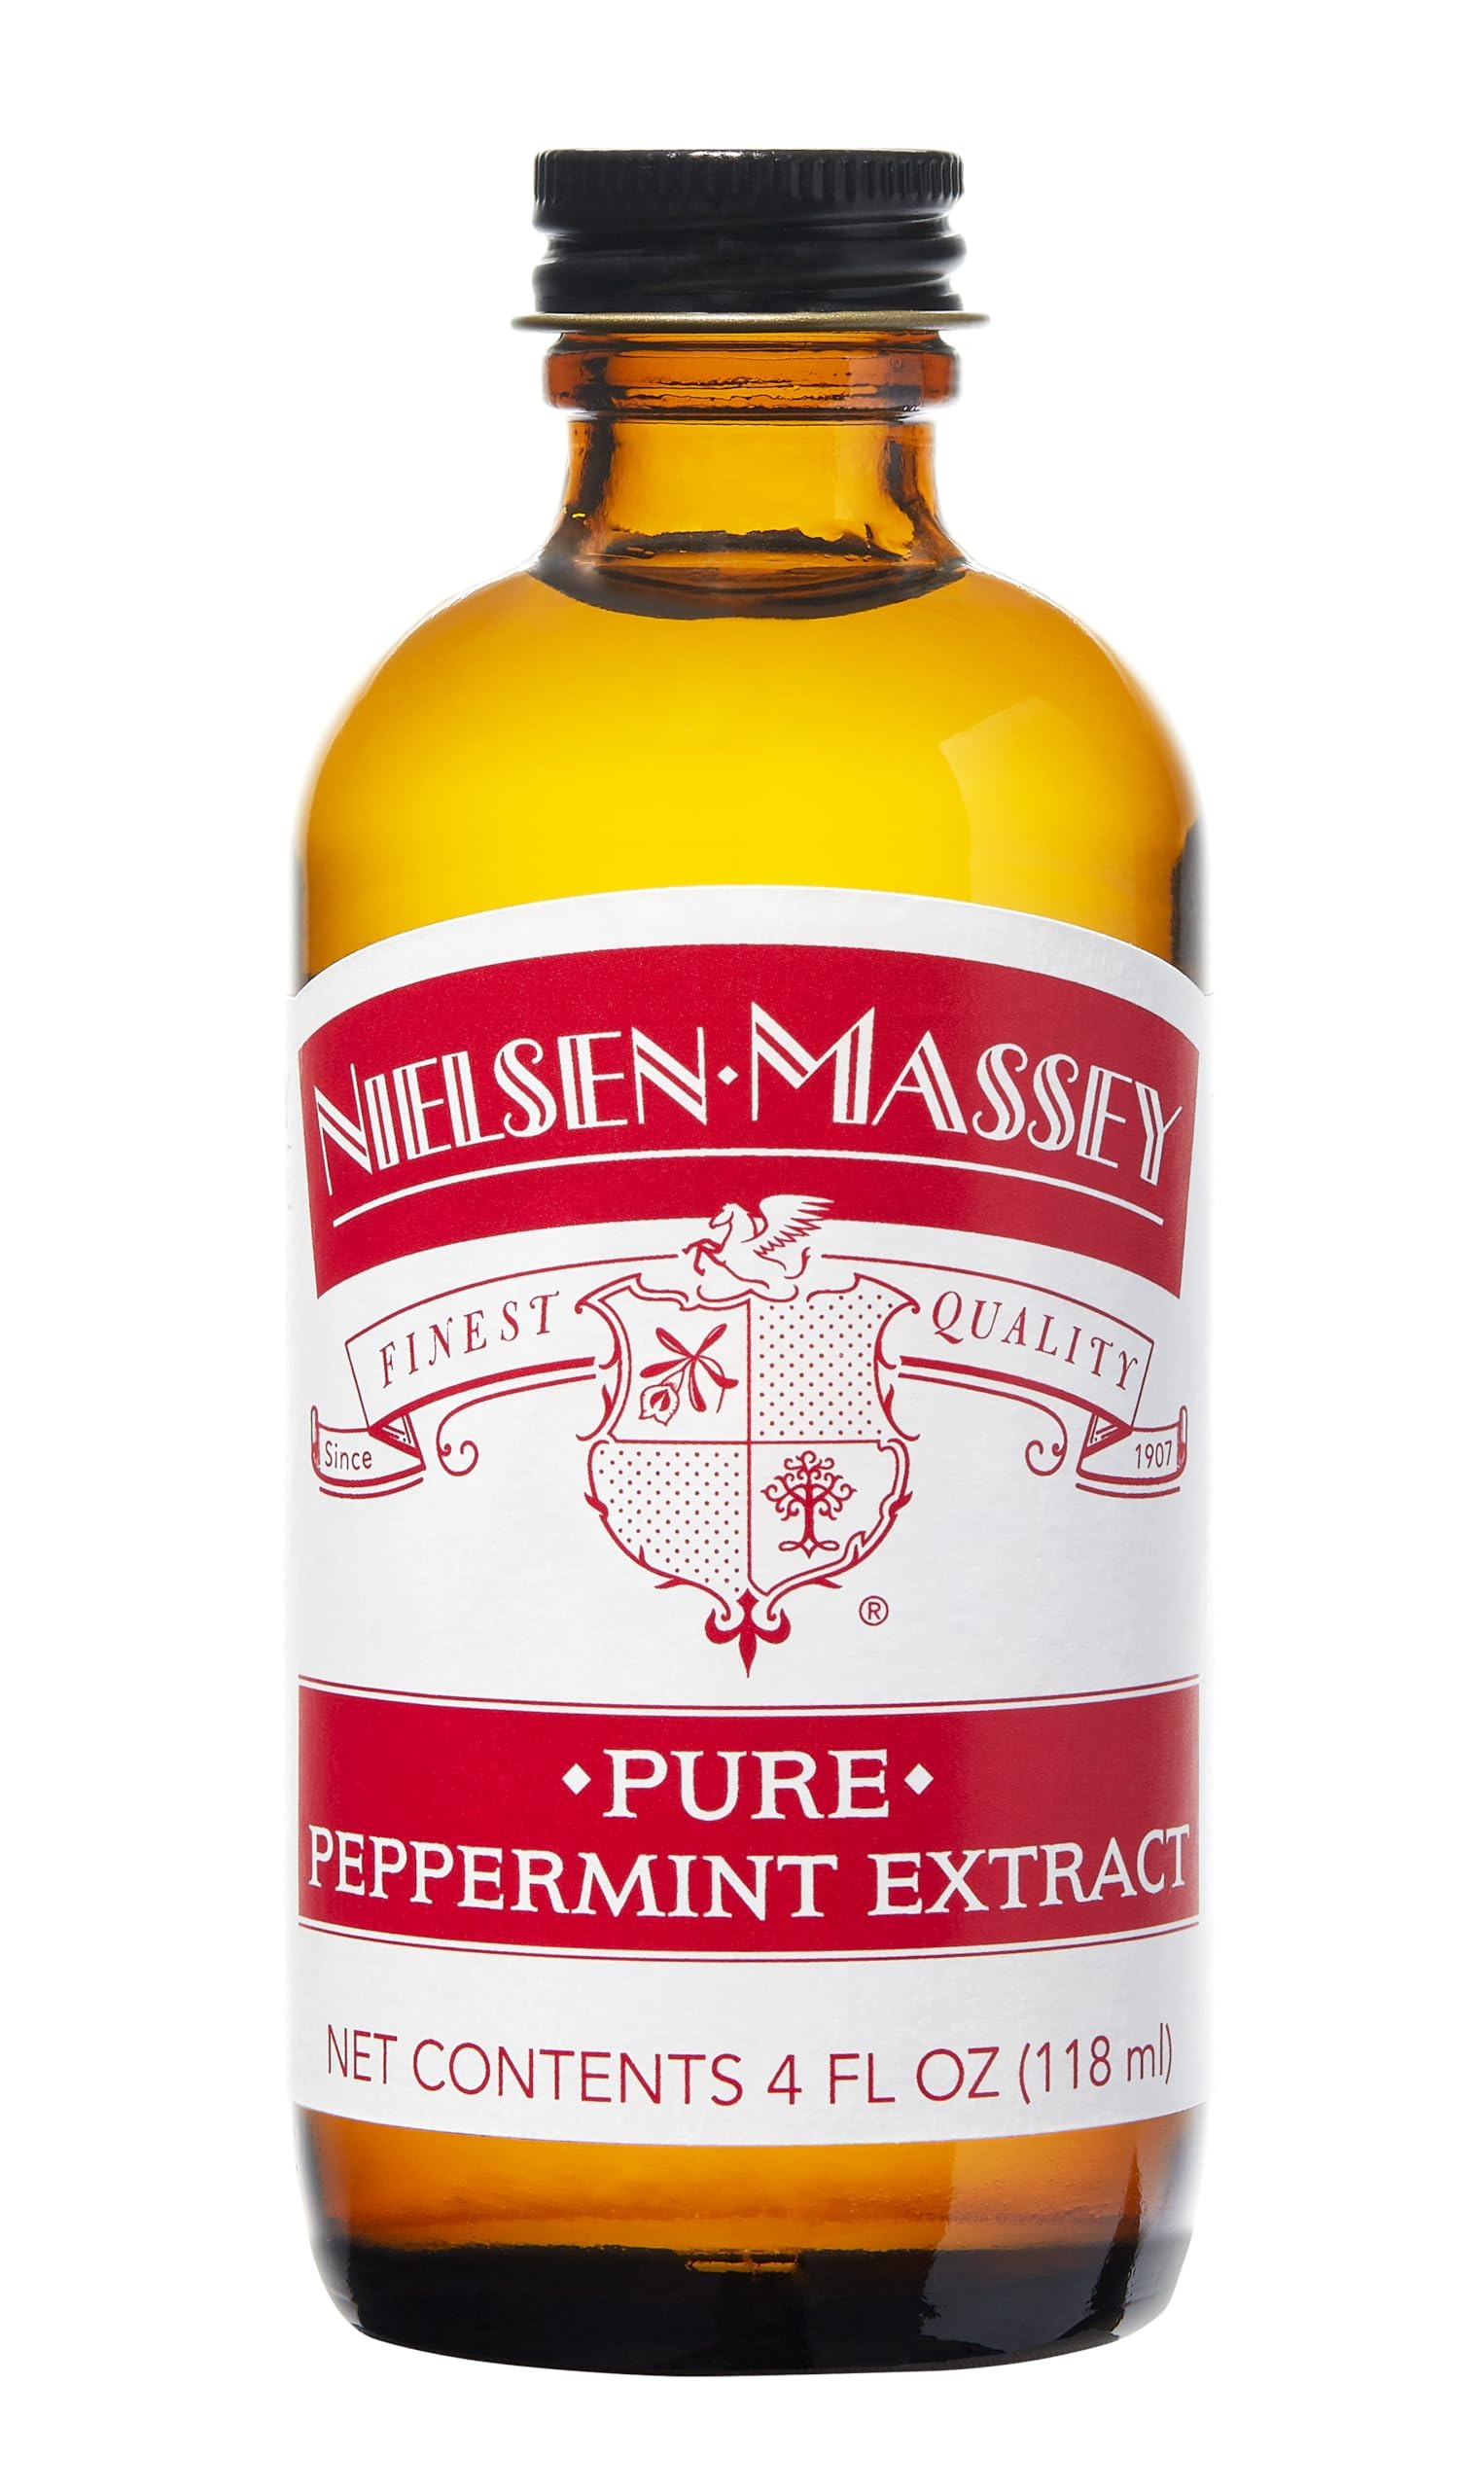
Item Name: Nielsen-Massey Pure Peppermint Extract for Baking and Cooking, 4 Ounce Bottle
Bullet Point 1: Made from mint grown under the strictest quality standards, our Pure Peppermint Extract is perfect for year-round applications from lamb sauce and ice cream to holiday favorites like hot cocoa and candy canes.
Bullet Point 2: Family owned and operated for over a century, we are trusted and loved by Michelin-Starred chefs, avid foodies, and home cooks alike for our all-natural flavor, superior quality, and commitment to sustainability.
Bullet Point 3: Our premium ingredients are sourced from trusted suppliers in the world's best growing regions and evaluated according to our high quality standards for the truest, fresh-from-the-farm taste.
Bullet Point 4: Ingredients: Cane Alcohol, Peppermint Oil
Bullet Point 5: All-Natural, Allergen-Free, Non-GMO Project Verified and Certified Kosher and Gluten-Free
Value: 4.0
Unit: Fl Oz

Price: 11.23